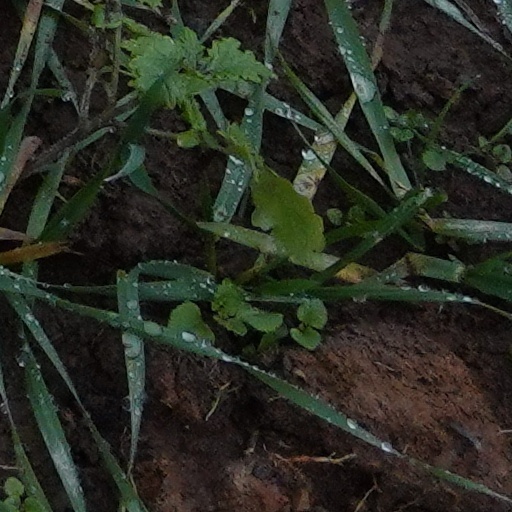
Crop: wheat